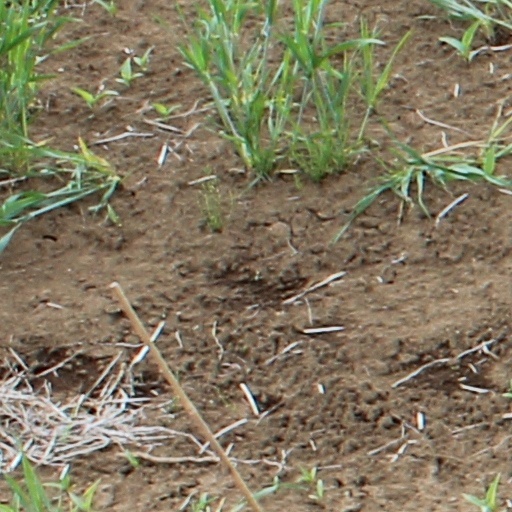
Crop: wheat